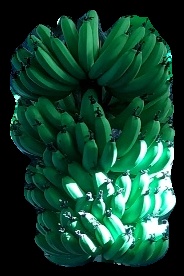
Variety: pachbale
Grade: grade1